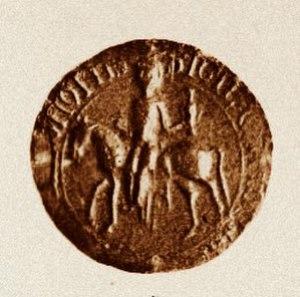
Péronnelle de Chambon, sceau du XIIème siècle - règne de Guy II d'Auvergne.
Péronnelle de Chambon est dame de Combraille, et comtesse d'Auvergne par son mariage avec le comte Guy II d'Auvergne.